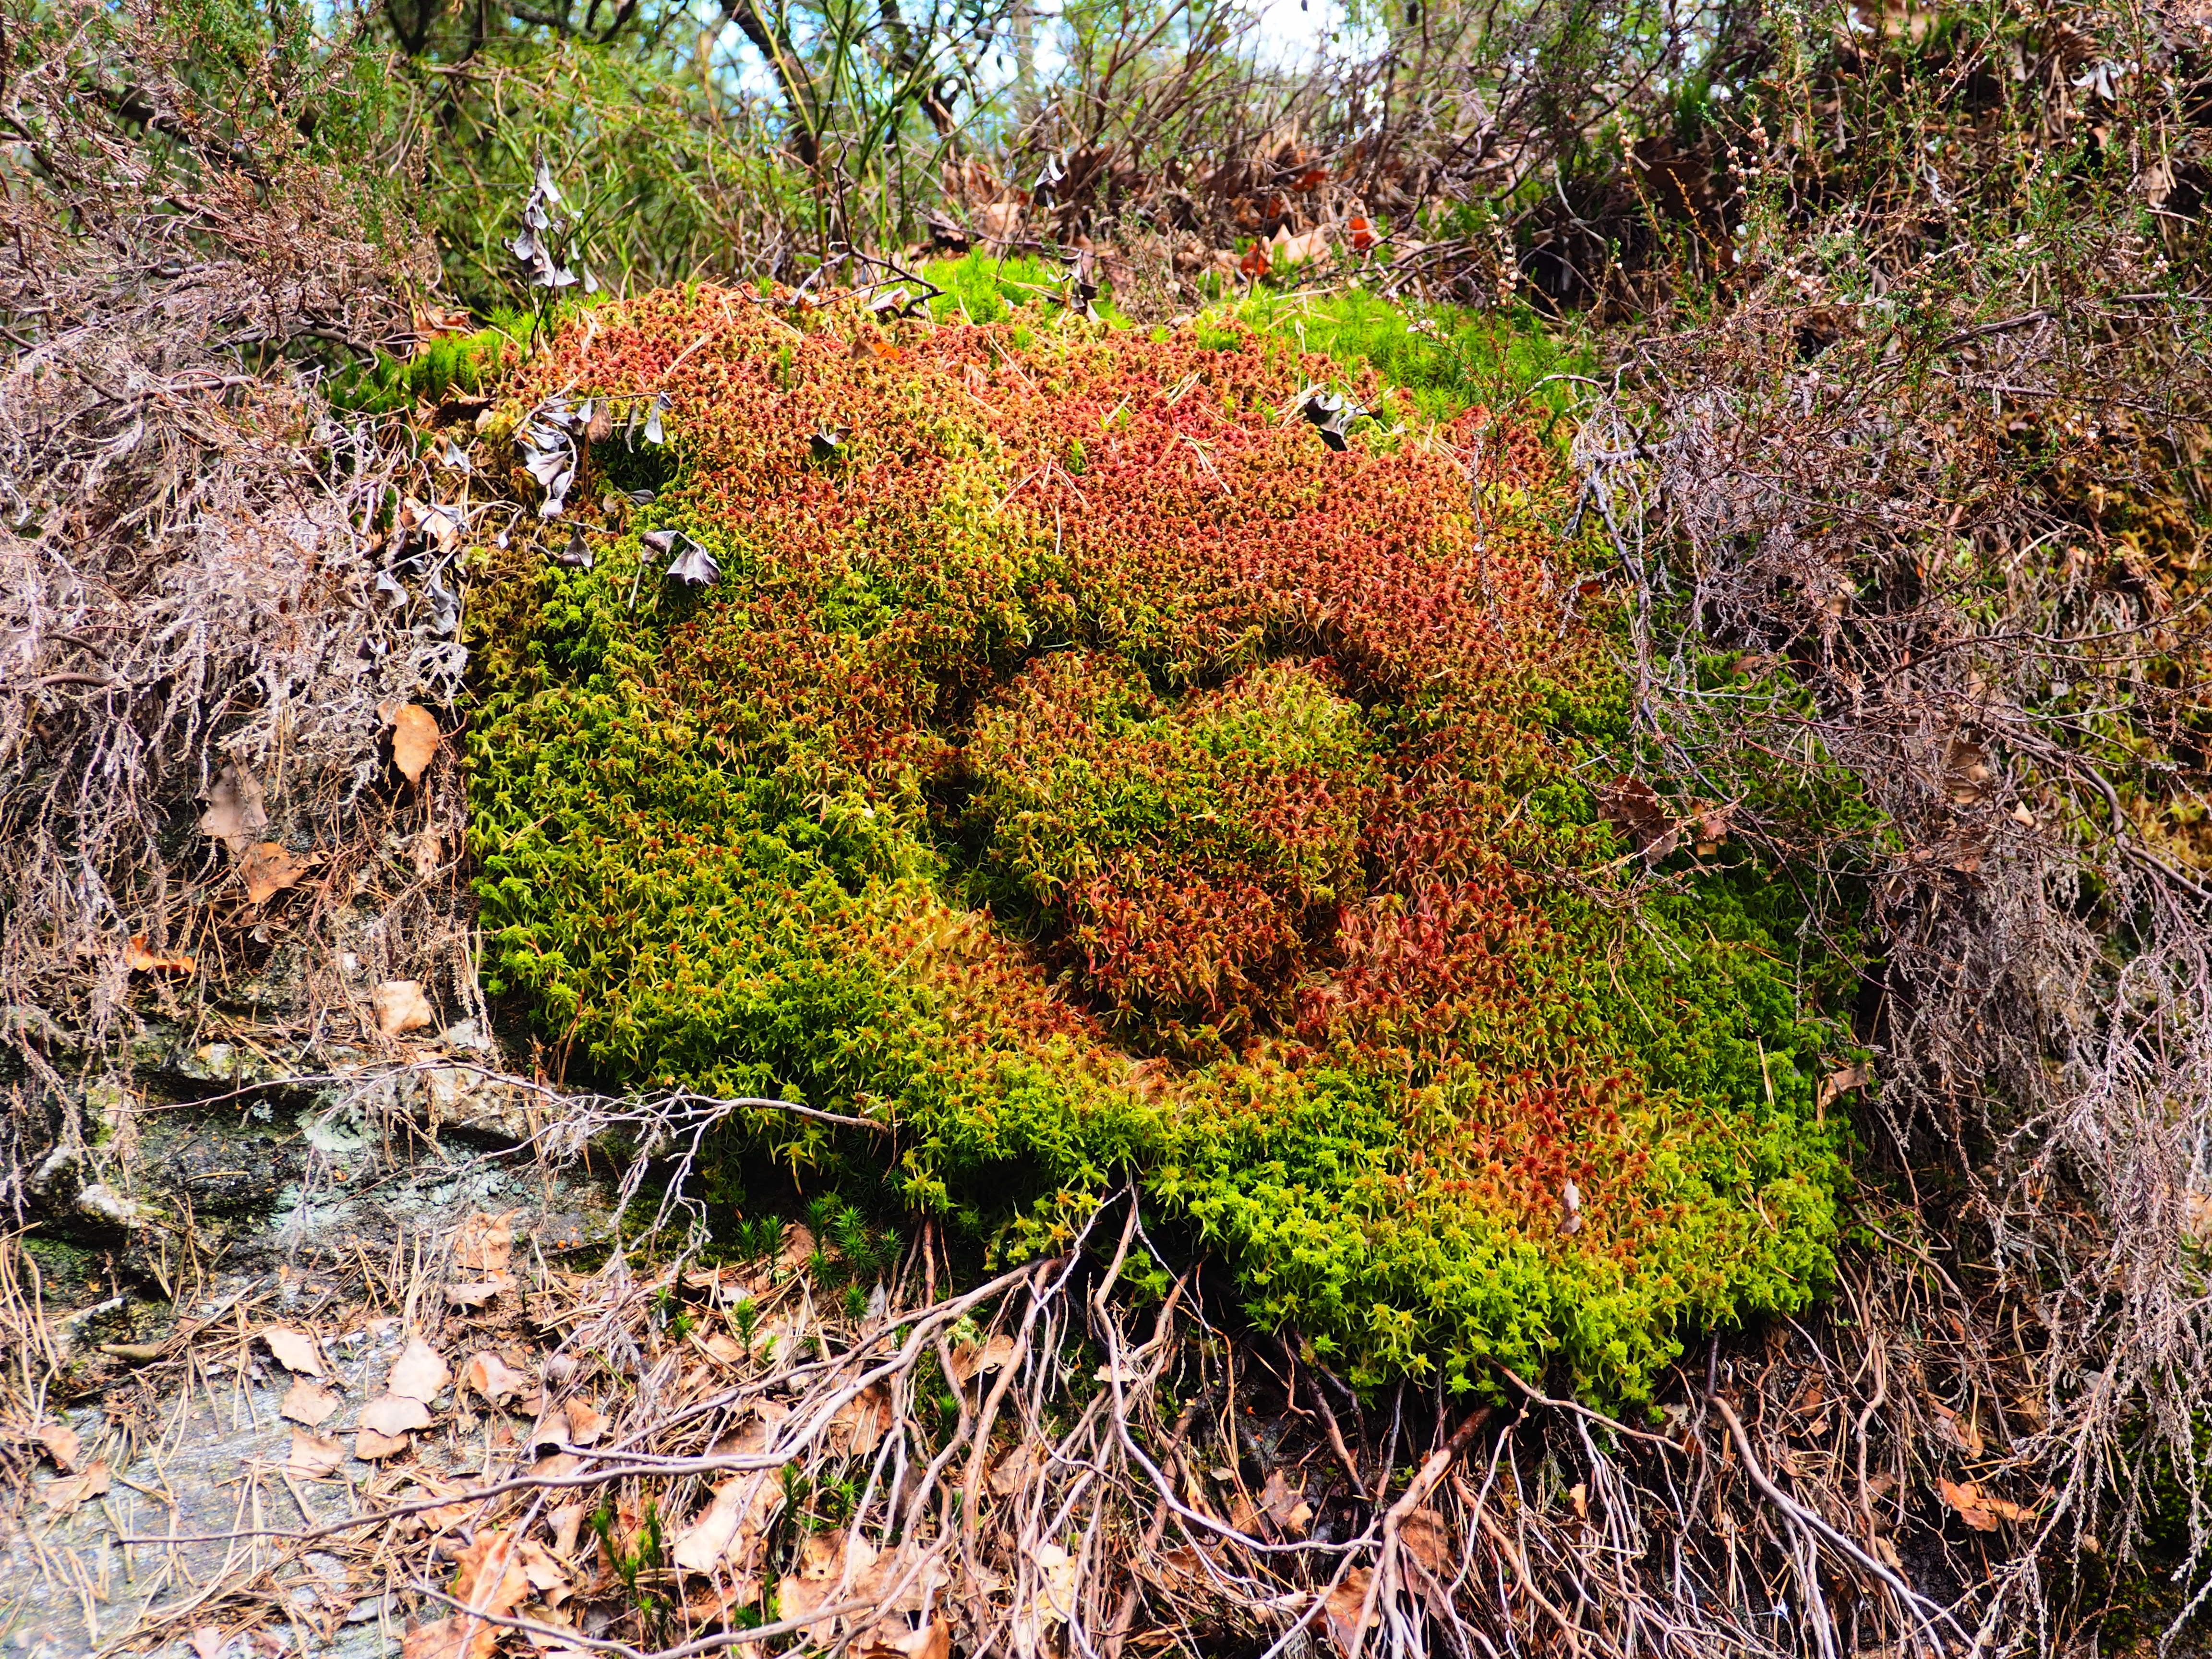
Heart-shaped plant patch
A heart-shaped patch of Sphagnum palustre plant in the middle of tree branches, dry twigs, scattered leaves and other vegetation around the plant.
A wide shot of a heart-shaped plant known as Sphagnum palustre, with its vibrant colors ranging from lush green to reddish brown. There are a lot of details in this image that emphasize the variety of nature. The heart shape is positioned in the middle of the shot, making it the focal point of the image.
Labels: Moss, Plant, Vegetation, Bush, Tree, Tree Branches, Sphagnum palustre, Heart shape
Camera: OLYMPUS CORPORATION E-M10MarkII
Lens: Olympus M.Zuiko Digital ED 12-50mm F3.5-6.3 EZ
Aperture: F5.1
Exposure: 1/60 sec
ISO: 640
Focal length: 25.0 mm